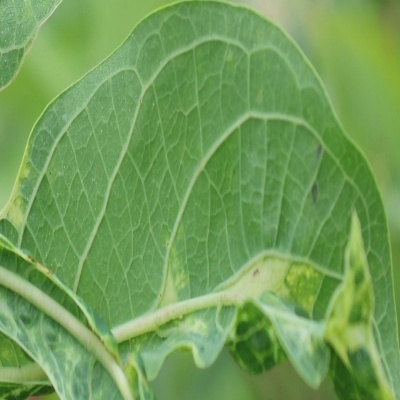
Crop: Cassava
Condition: mosaic